Wuhan Metro

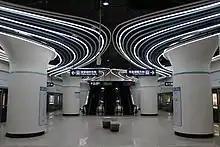
Hubei Academy of Agricultural Sciences station of Line 8

Line 8 currently consists of two separate parts. Line 8 Phase 1 was opened in 2017, and Line 8 Phase 3 was opened in 2019. Presently there are 12 stations on the Phase 1 section and 3 on the Phase 3 section. The Phase 2 that is connecting the two parts in 2021. Line 8's color is grey.